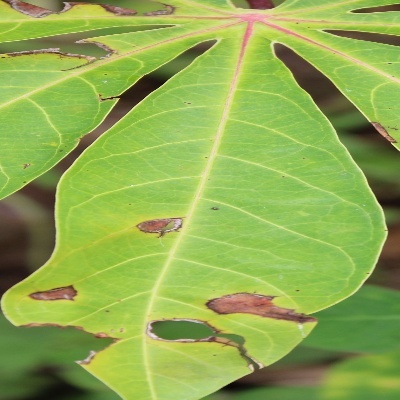
Crop: Cassava
Condition: brown spot